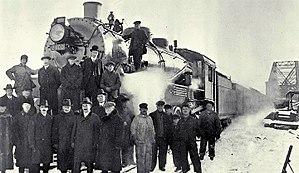
Passage du premier train sur le pont de Québec en 1917 «
Le National Transcontinental Railway est le troisième chemin de fer canadien à traverser le continent après le Canadian Pacific Railway et le Canadian Northern Railway. Le chemin de fer National Transcontinental est achevé en 1914. Le NTR relie la ville de Moncton, située au Nouveau-Brunswick, au port de Prince-Rupert en Colombie Britannique sur une distance de 3788 milles. En 1920, le NTR sera intégré au Canadian National Railway, appartenant au gouvernement du Canada.
Cet article traite des événements qui se sont produits durant l'année 1917 au Québec.